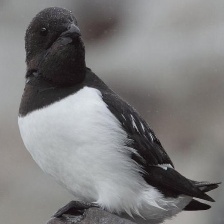
Species: LITTLE AUK
Scientific name: ALLE ALLE